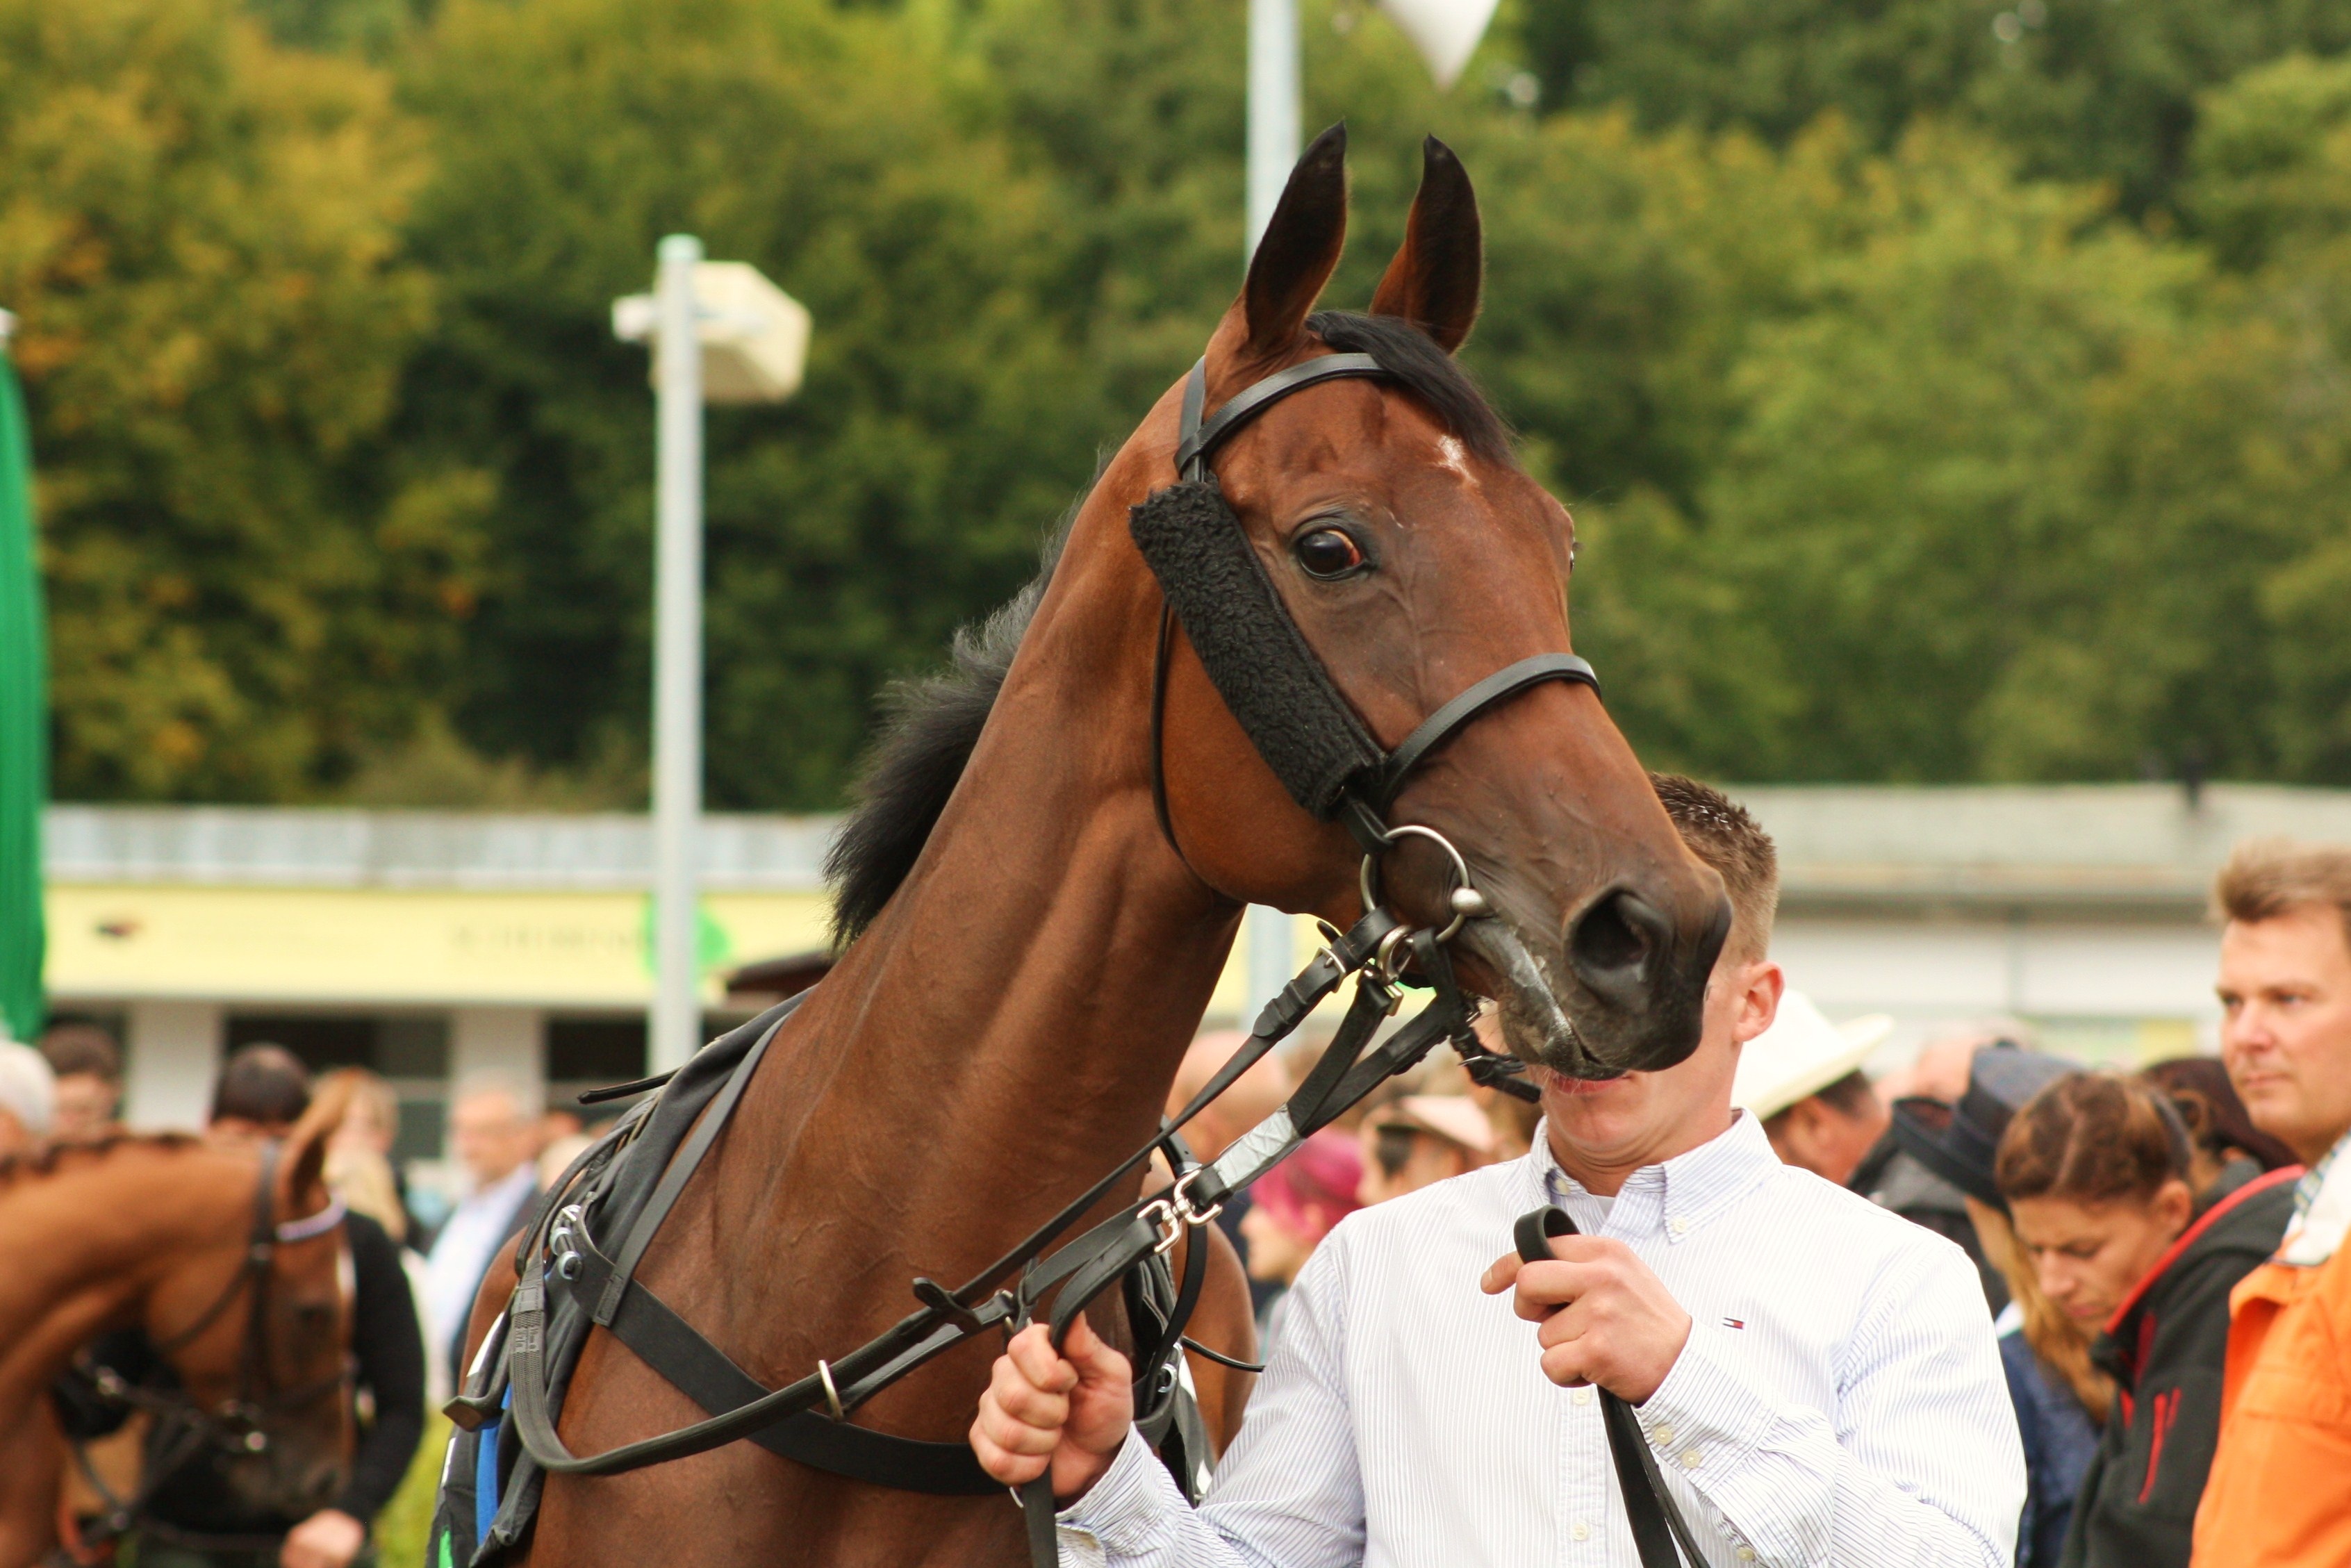
horse, rein, stallion, mane, equestrian, bridle, mare, jockey, horse head, western riding, equestrianism, racehorse, pack animal, eventing, saddle horse, horse like mammal, mustang horse, horse harness, horse tack, animal sports, english riding, equestrian sport